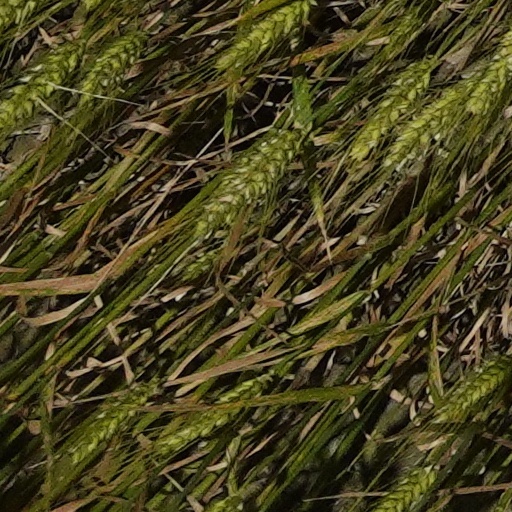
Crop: wheat